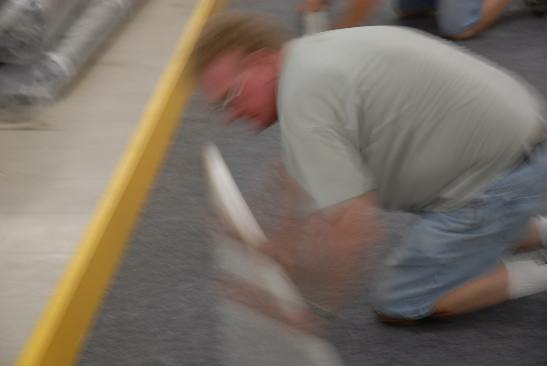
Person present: Yes